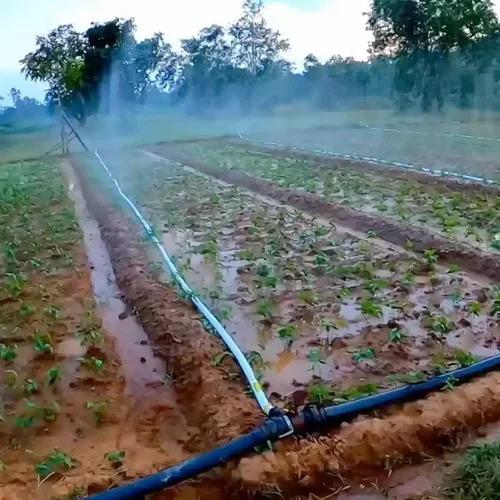
Shamba linamwagiliwa maji. Kuna mimea midogo iliyopandwa kwa mistari mirefu kwenye udongo wenye unyevu. Mfumo wa umwagiliaji maji unaonekana wazi na mabomba ya maji yamewekwa ardhini.